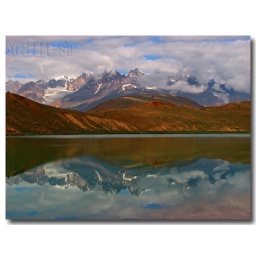
Reflections in Chandra Taal,a crystal clear lake in Spiti,Himachal.